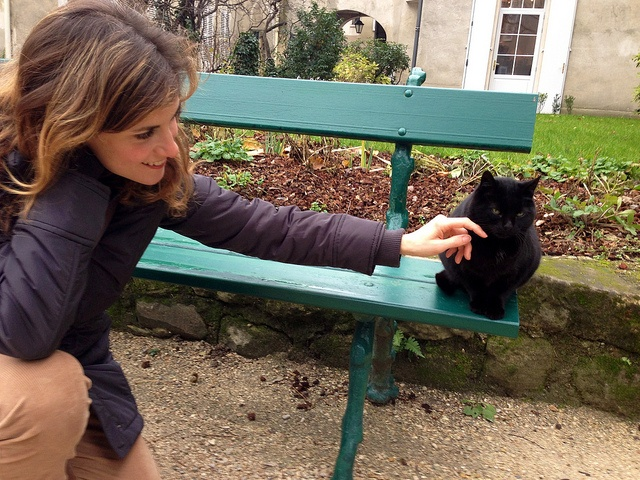
People are doing something at this time that is full.

A lady pets a cat on a bench on the sidewalk
a woman petting a black cat sitting on a bench
A woman petting a black cat that is sitting on a bench.

a black cat is sitting on a green bench